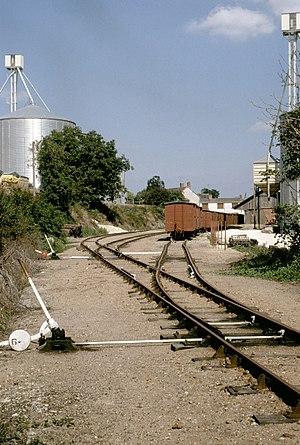
Le Chemin de fer du Blanc-Argent, aussi appelé BA, est une ligne de chemin de fer française à écartement métrique et à voie unique. Reliant Le Blanc, sous-préfecture du département de l'Indre, à Argent-sur-Sauldre, dans le département du Cher, en région Centre-Val de Loire jusqu'en 1939, elle n'est plus exploitée que sur le tronçon entre Valencay et Salbris avec des TER et entre Salbris et Argy par un train touristique.